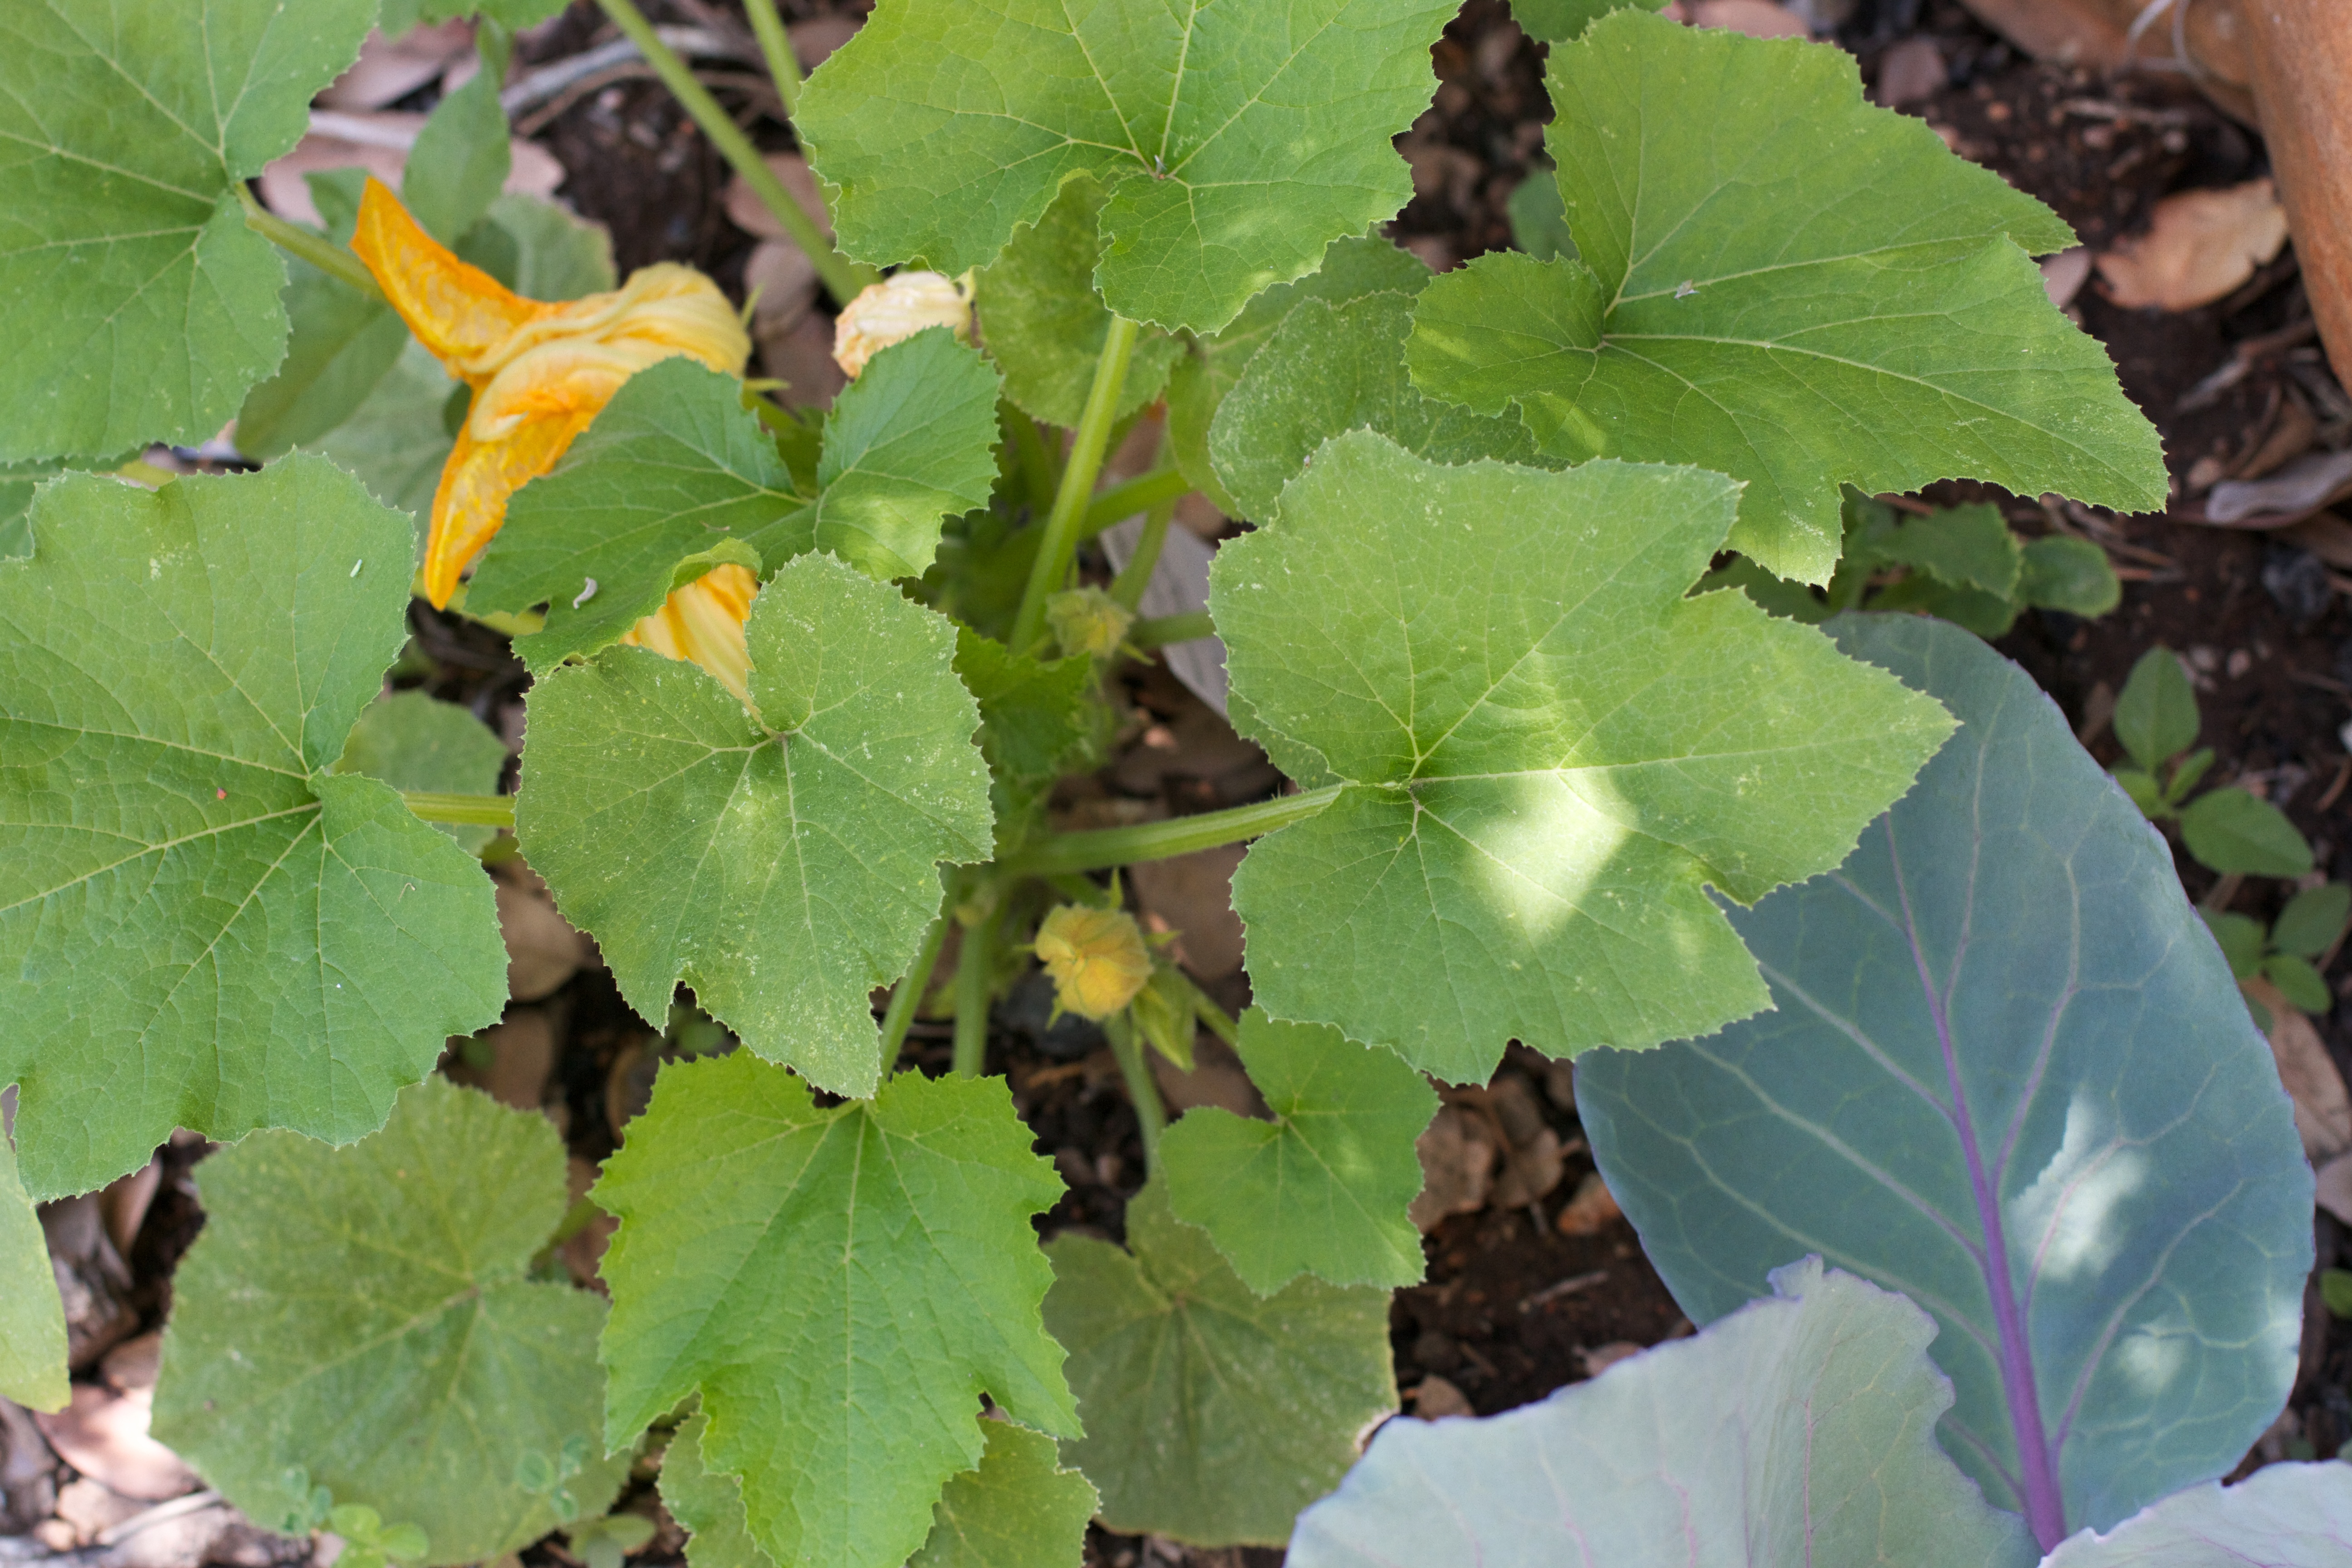
tree, plant, fruit, leaf, flower, food, produce, garden, flowering plant, maidenhair tree, grape leaves, annual plant, woody plant, land plant